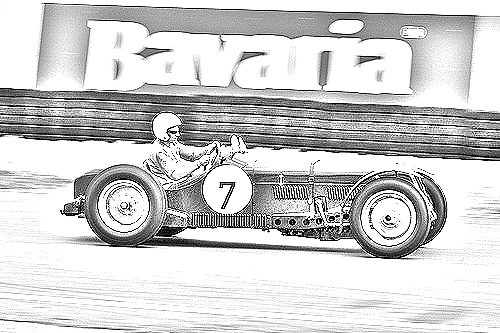
Portrait style: Sketch Portrait